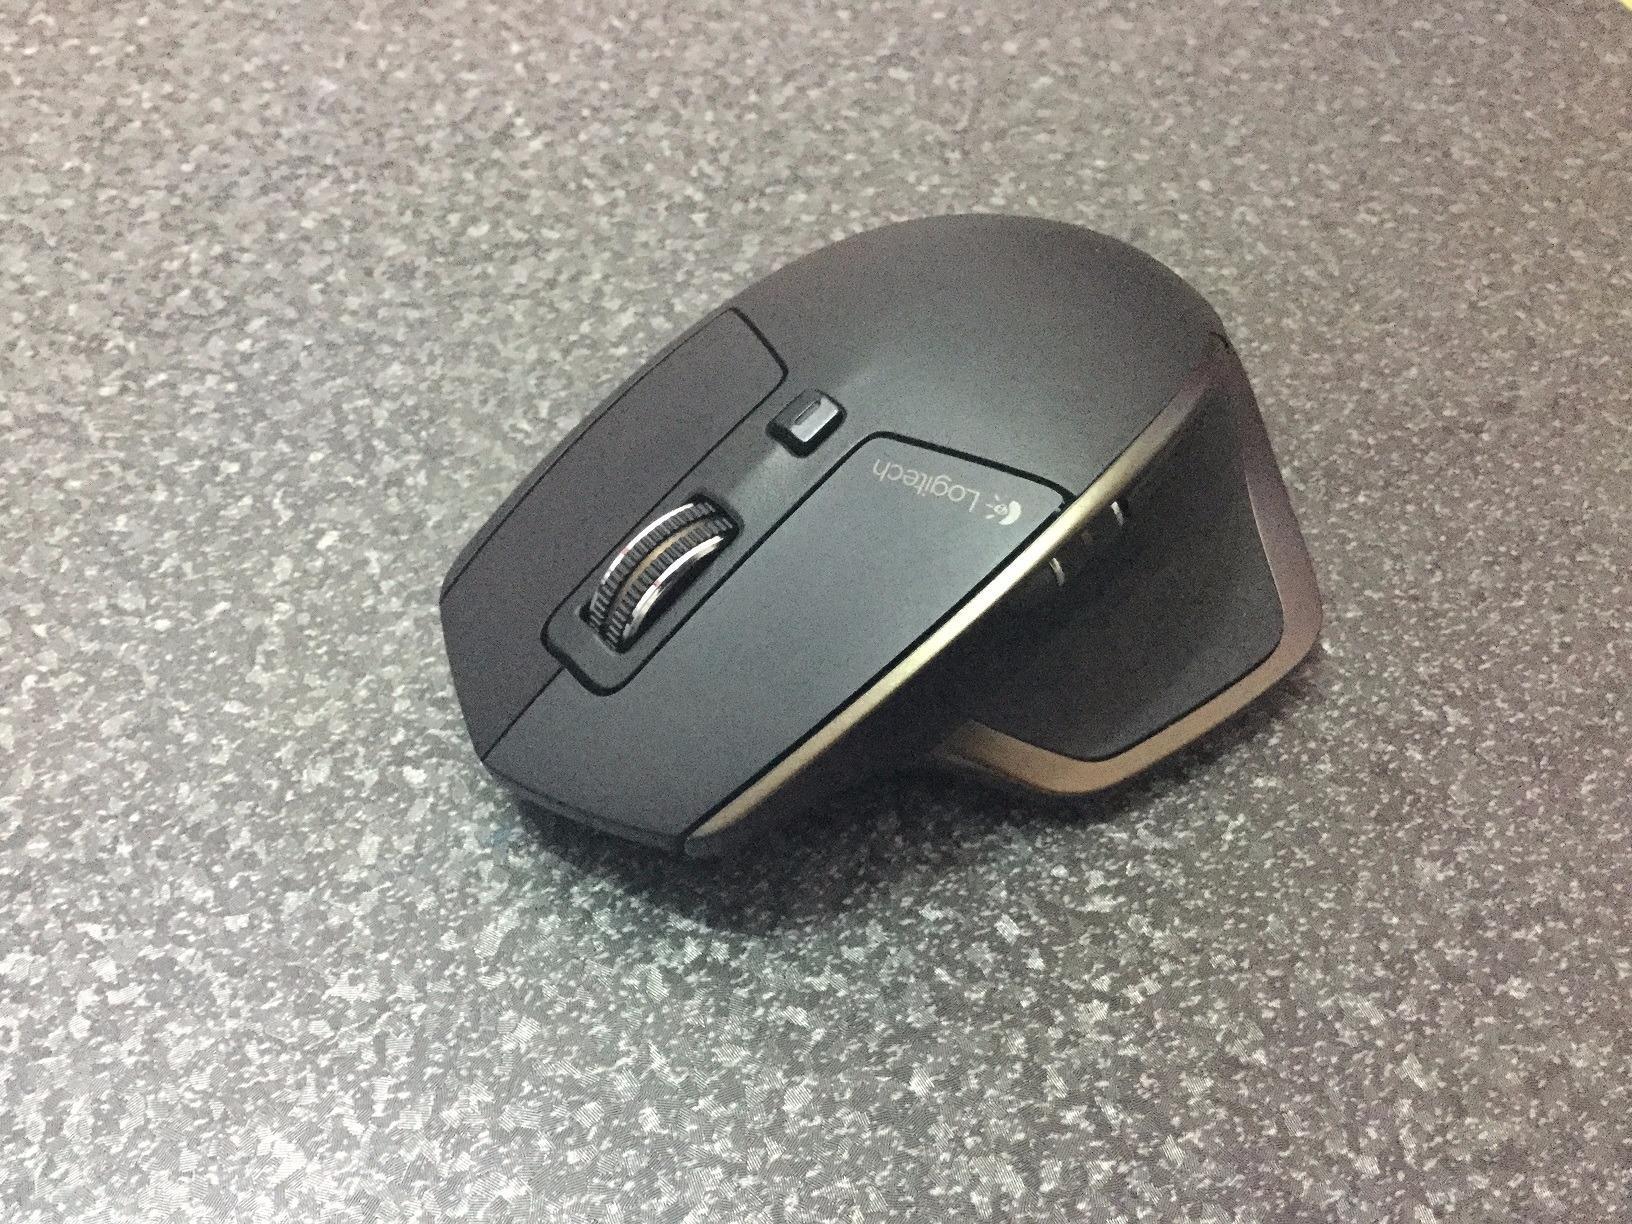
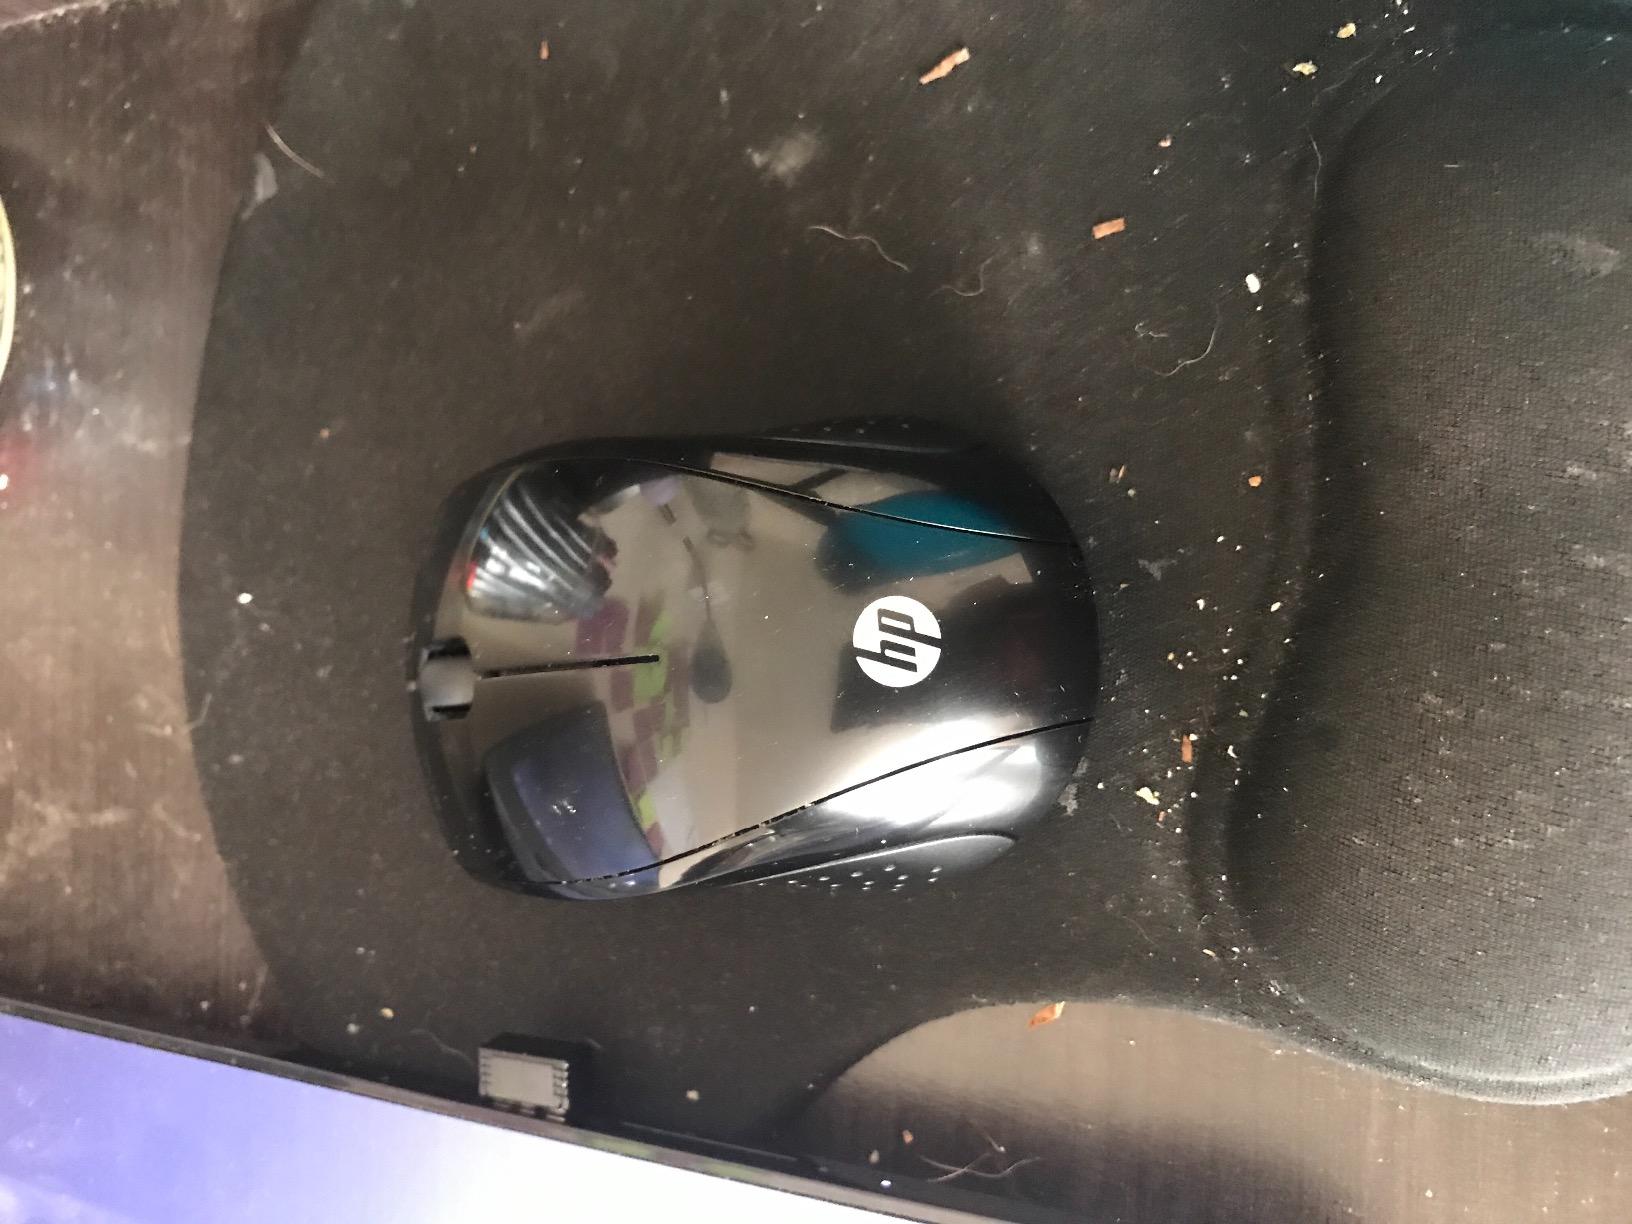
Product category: mouse
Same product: no